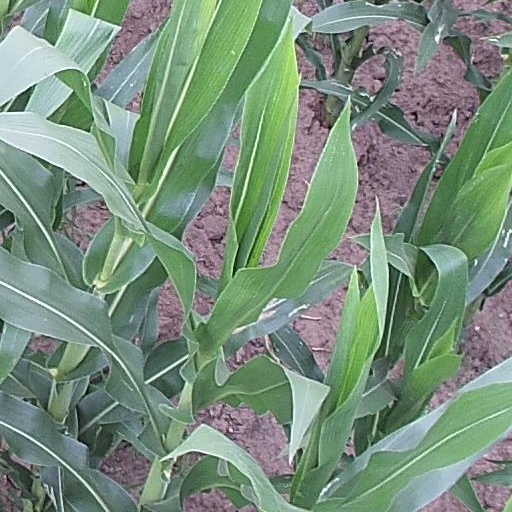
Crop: maize; corn